Akishibu-kei

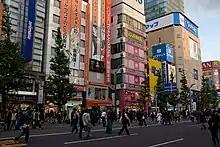
Akihabara in 2007

is a loosely defined trend from the 2000s that involved an increase of Shibuya-kei influence in anime soundtracks. The term is a portmanteau of "Shibuya-kei" and "Akiba-kei". Both were 1990s cultural movements associated with musical and otaku interests, respectively, and Akishibu-kei was thought to have represented a merging of the two.